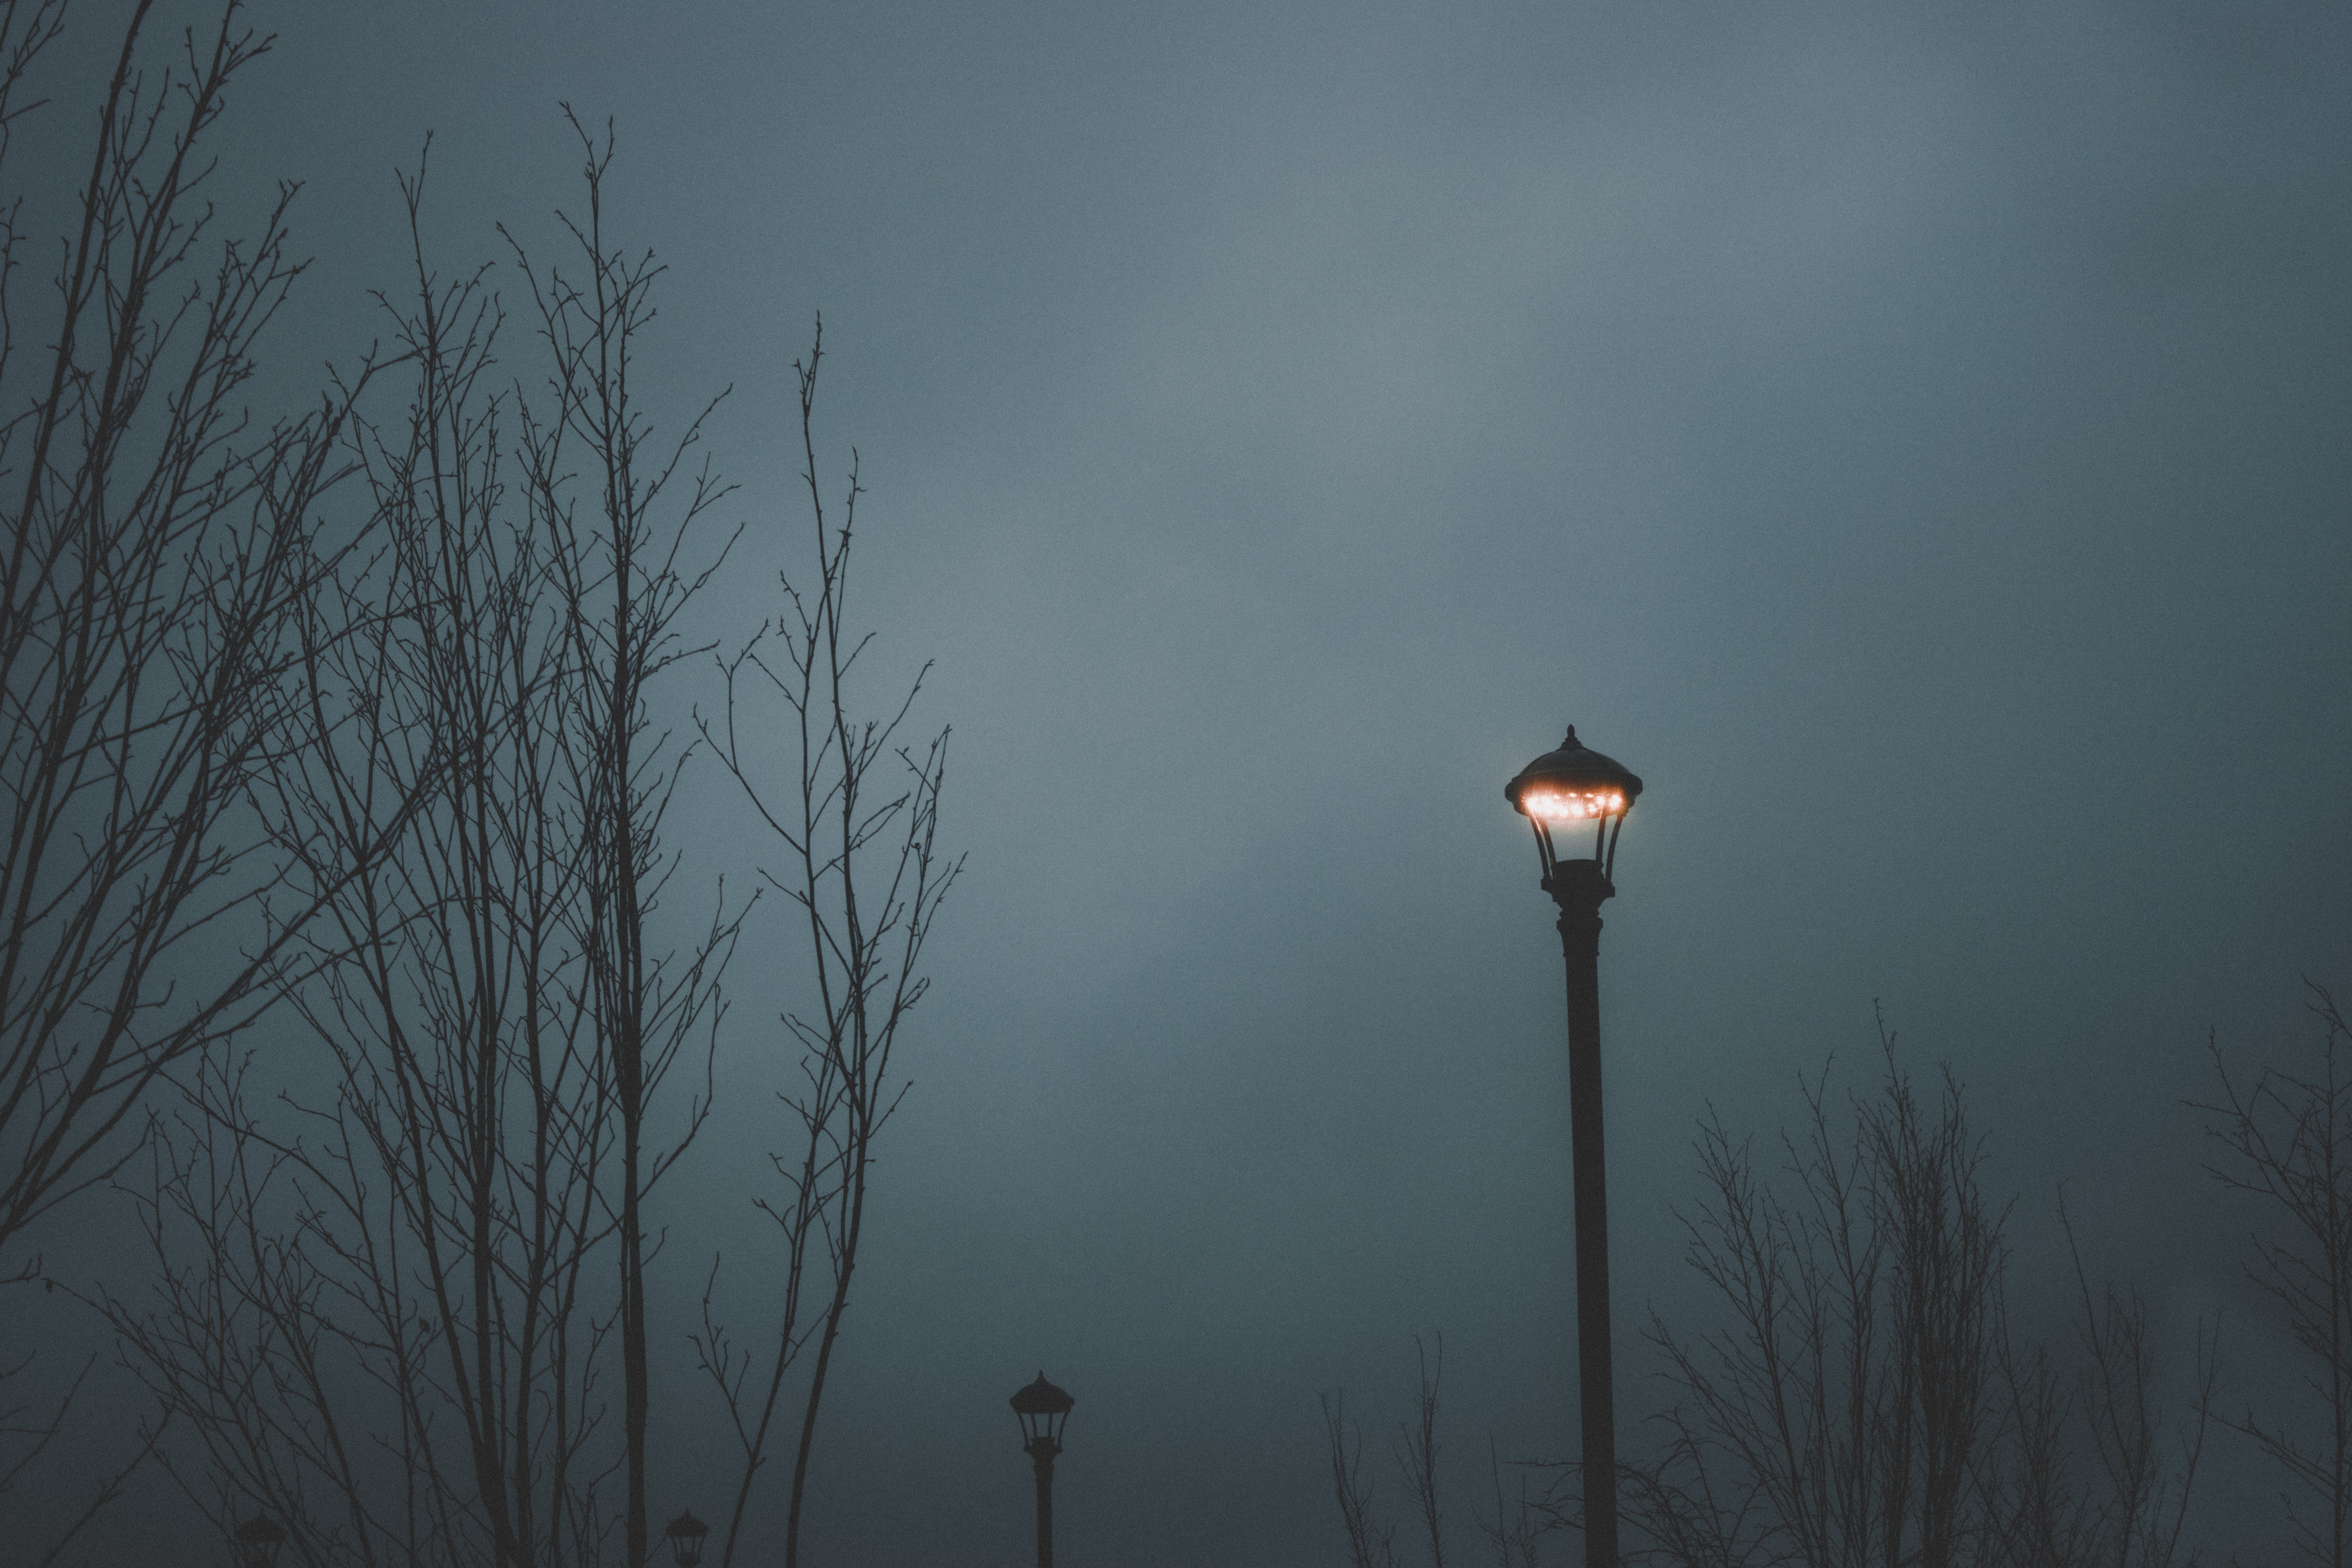
street light, atmospheric phenomenon, sky, light fixture, lighting, atmosphere, tree, fog, branch, darkness, mist, night, Security lighting, lamp, evening, interior design